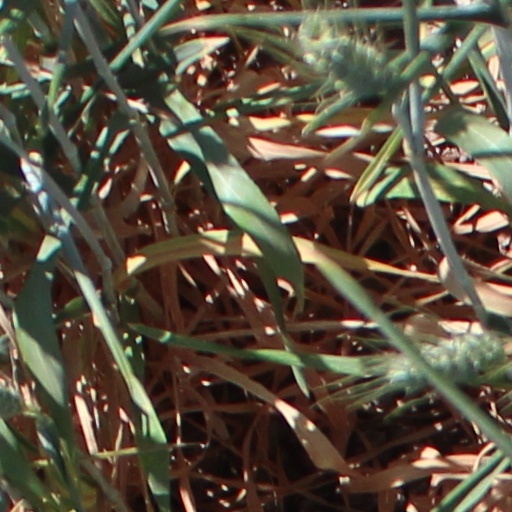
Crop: wheat